Inca army

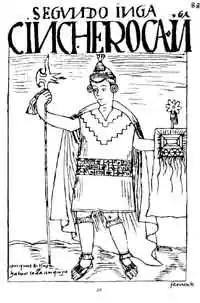
Sinchi Ruqa, the first Sapa Inca using the mascapaicha, Felipe Guaman Poma de Ayala, "El primer nueva corónica y buen gobierno", "circa" 1615.

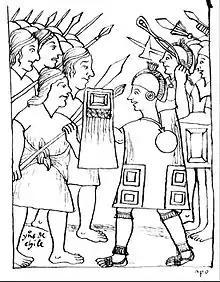
The Battle of the Maule between the Incas (right) and the Mapuches (left), Felipe Guaman Poma de Ayala, "El primer nueva corónica y buen gobierno", "circa" 1615.

During the rule of Manco Inca, who spent time with the Spanish, the Incan army also learned to use Spanish weapons as well as their tactics and the strengths and weaknesses of each weapon. Once they also learned horse-riding, the Incan forces were near equal to the Spanish in terms of combat strength. This played a key role in the survival of Inca resistance.